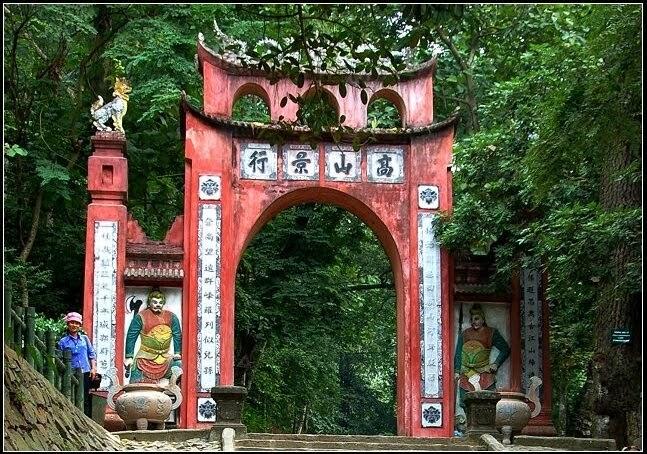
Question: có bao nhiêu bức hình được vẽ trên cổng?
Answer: có hai bức hình được vẽ trên cổng